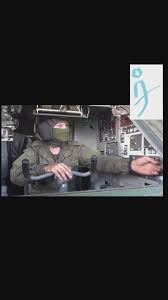
Label: 30N6E